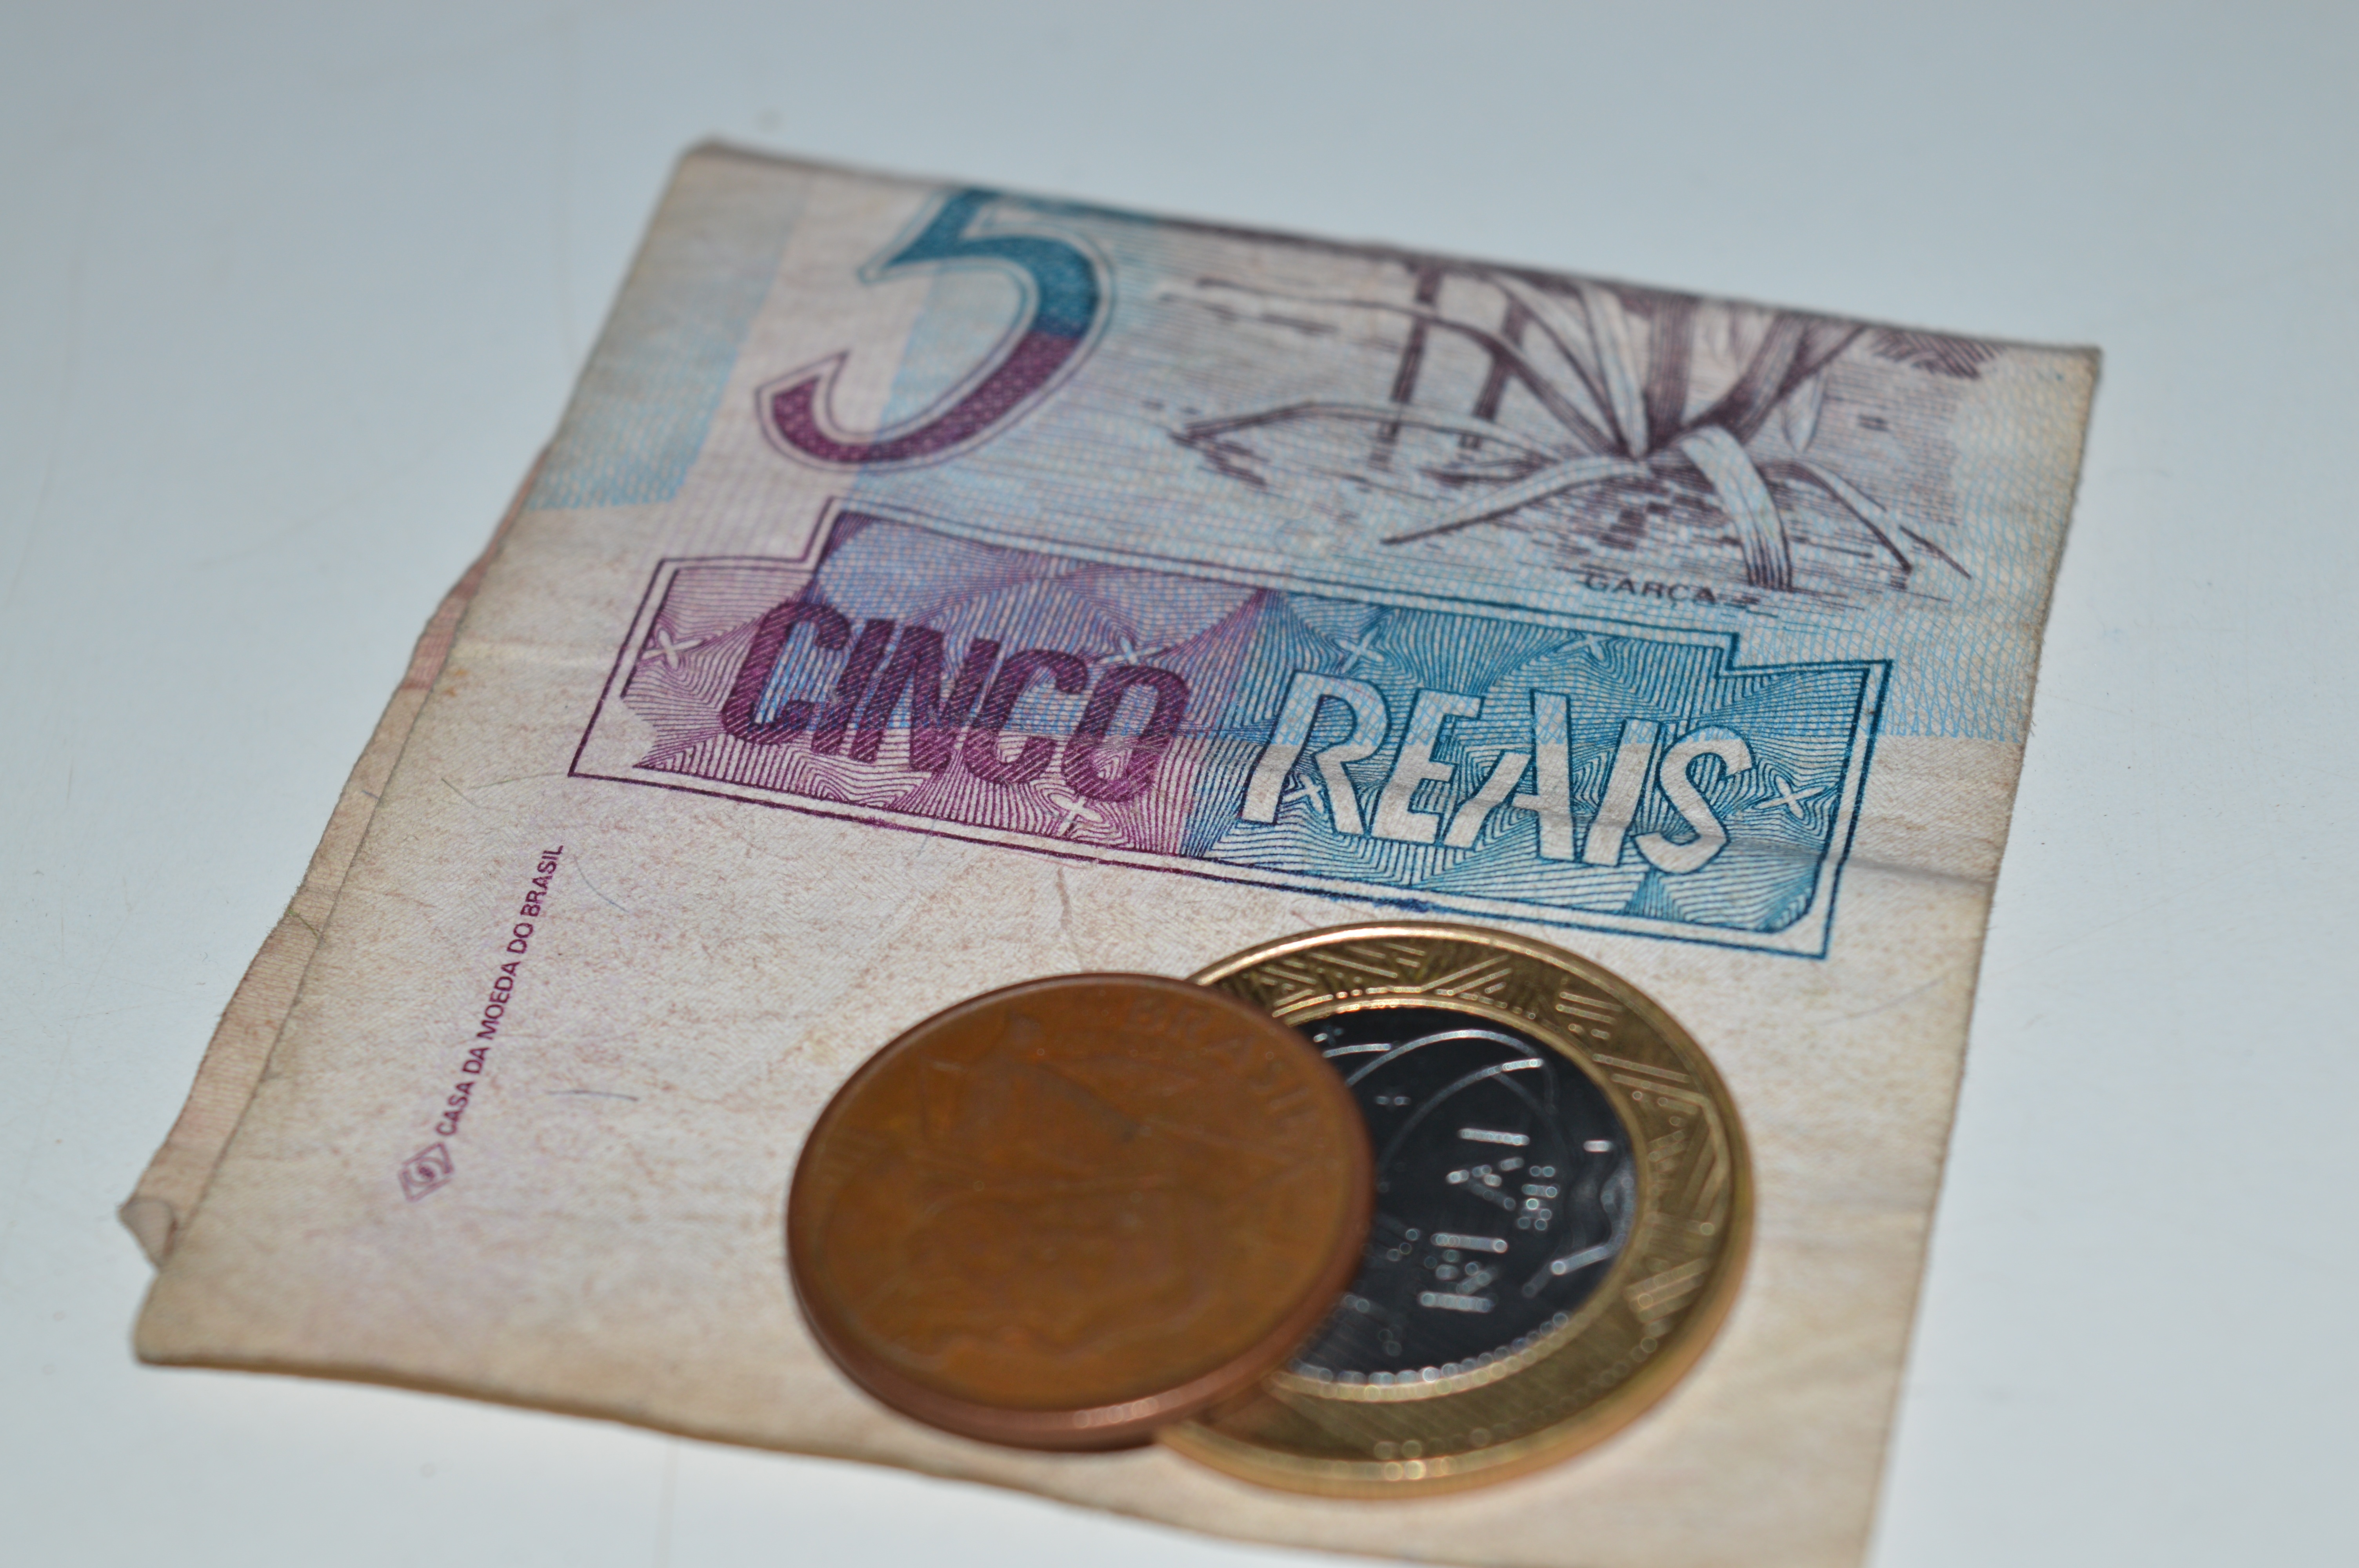
money, paper, note, brand, cash, currency, real, document, economy, ballot, income, savings, finance, salary, budget, brazilian currency, financial education